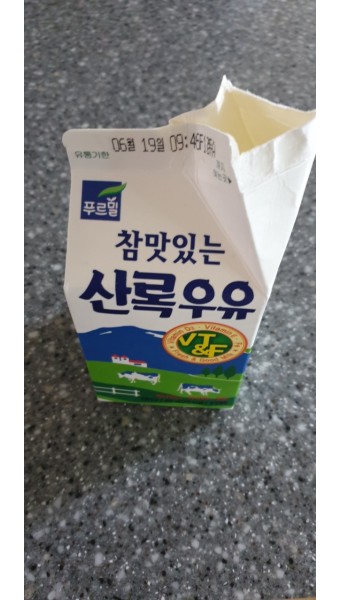
Label: paper